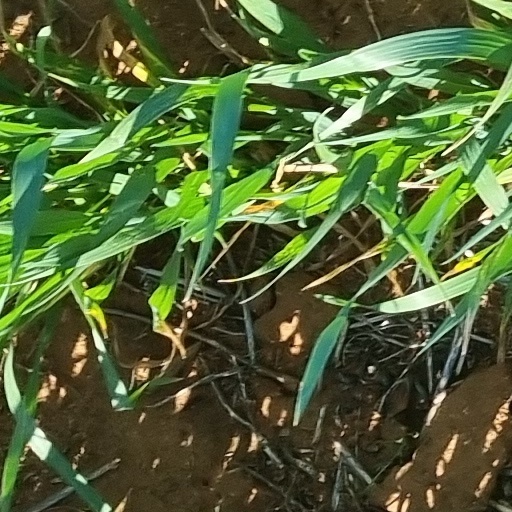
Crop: wheat